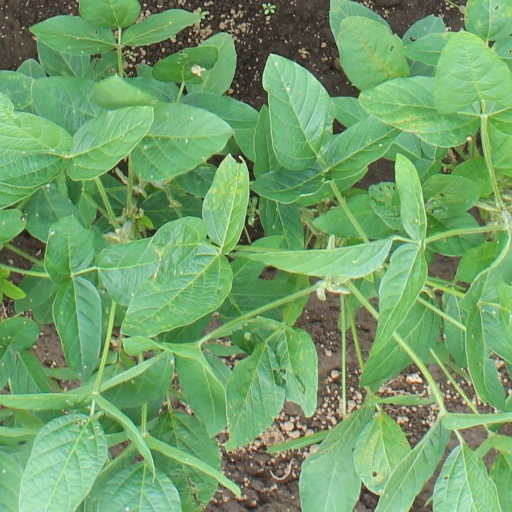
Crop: soybean